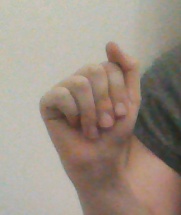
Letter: saad